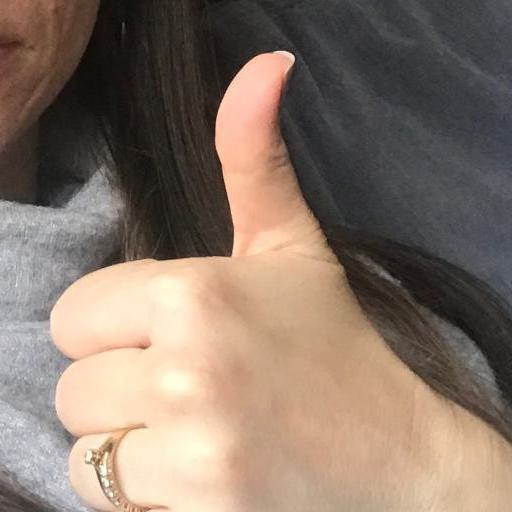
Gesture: like